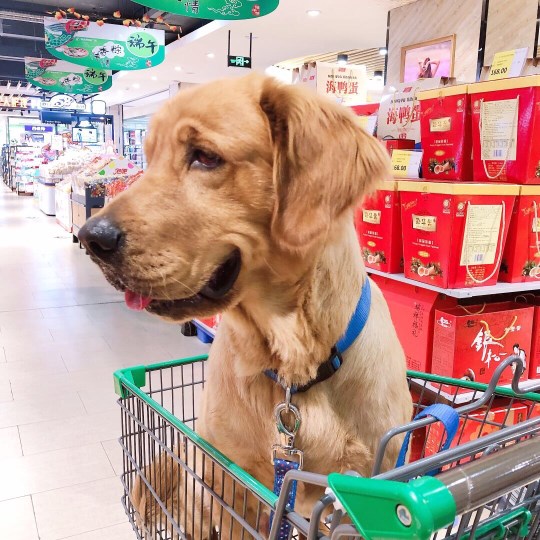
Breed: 5355-n000126-golden_retriever